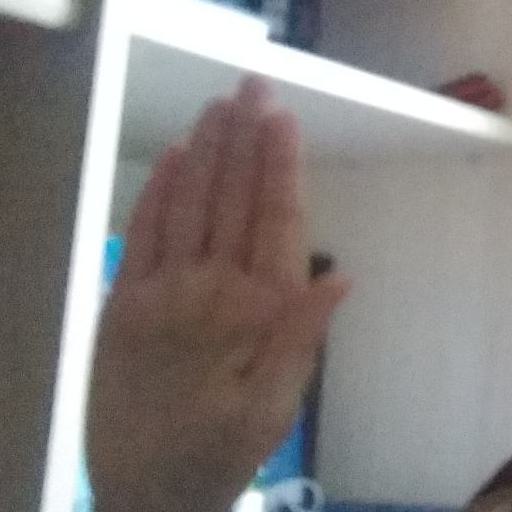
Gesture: stop